Bottarga

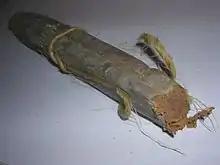
Bottarga of bluefin tuna from Favignana, Sicily

In Italy, it is made from bluefin tuna in Sicily, and from flathead mullet in Sardinia, where it is called Sardinian .